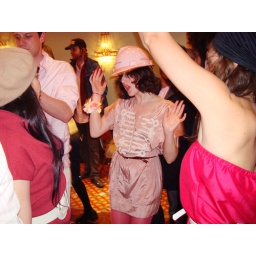
birthday girls piera and roanne in pink and shakin it